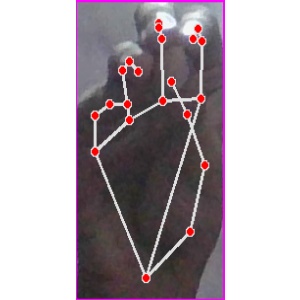
अक्षर: ङ